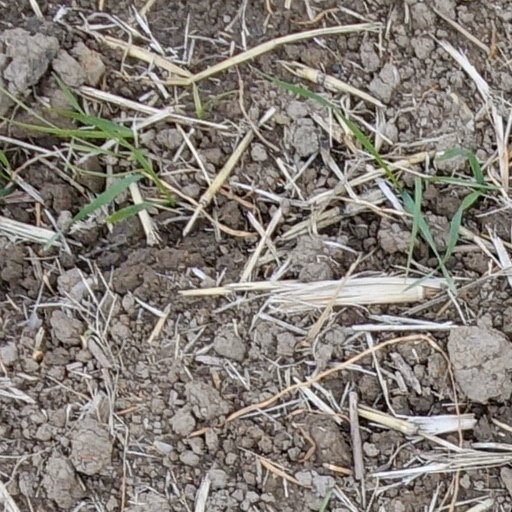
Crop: wheat